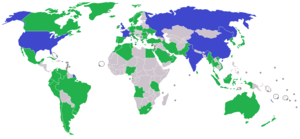
Une marine de haute-mer ou flotte de haute-mer est une force maritime capable d'opérer dans les eaux profondes des océans, loin de ses bases d'origine.